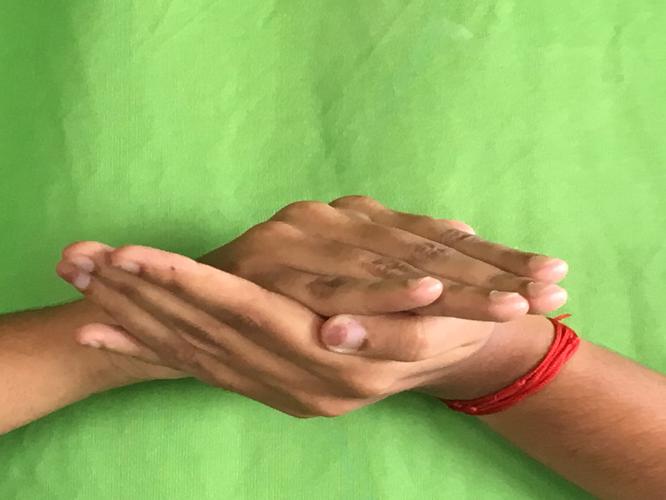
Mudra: Samputa
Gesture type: double_hand